Down Twisted

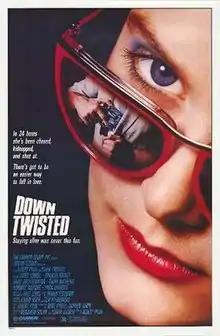
Theatrical release poster

Down Twisted is a 1987 thriller film, directed by Albert Pyun, and starring Carey Lowell, Charles Rocket, Courteney Cox, Norbert Weisser, Linda Kerridge, Trudi Dochtermann and Nicholas Guest.